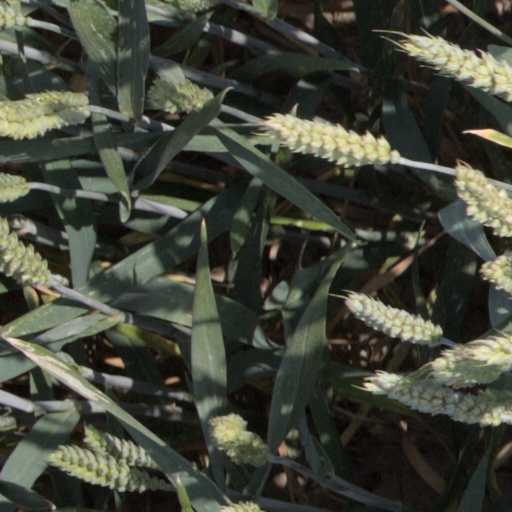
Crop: wheat